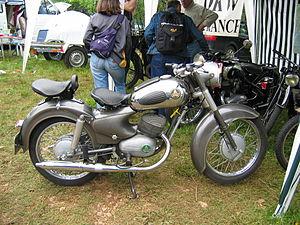
ARDIE est une marque de constructeur de moto créée par Arno Dietrich à Nuremberg, de 1919 à 1958, en Allemagne. La marque est réputée pour ses modèles de 200, 300 et 500cm3 datant des années 1930. Les motos ont été construites avec un cadre en duralumin pour être remplacés à partir de 1938 par un cadre tubulaire.